Confederate war finance

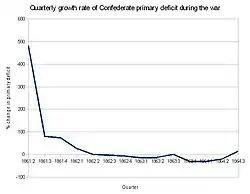
Quarterly growth rate of the Confederate primary deficit in real terms. The negative values after third quarter 1862 reflect mostly the inability to find willing purchasers for Confederate debt, as the military situation of the South deteriorated.

Issued loans accounted for roughly 21% of the finance of Confederate war expenditure. Initially the South was more successful in selling debt than the North, partially because New Orleans was a major financial center. Its financiers bought up two-fifths of a 15 million dollar loan in early 1861.